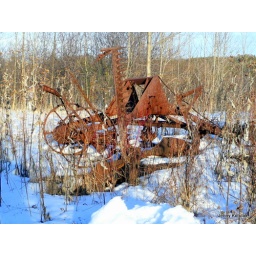
Found this in a field beside an abandoned house north of Georgetown Ontario.